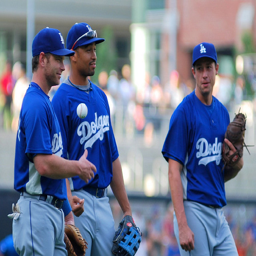
Some baseball players stand together talking with their mitts.
Three LA Dodgers hanging out on the field
Three Los Angeles Dodgers ball players discussing a play at the ballgame.
A group of baseball players in blue uniforms conversing
Three baseball players casually stand with each other.